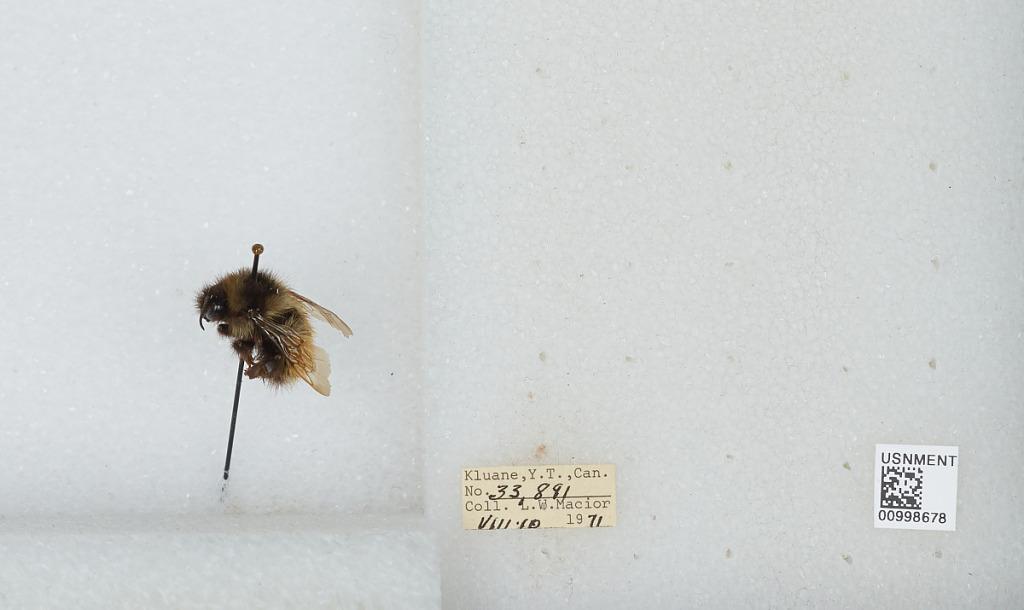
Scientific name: Bombus (Pyrobombus) melanopygus Nylander
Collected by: L. Macior
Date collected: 1971-8-10
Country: Canada
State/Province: Yukon Territory
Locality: Kluane
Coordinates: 60.75, -139.5